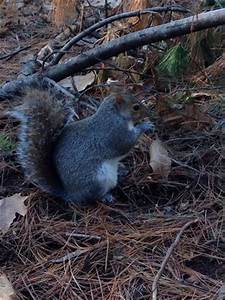
Label: scoiattolo